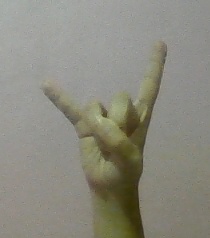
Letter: la